Leisha Hailey

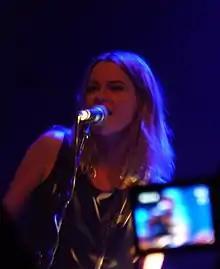
Hailey performing at Shepherd's Bush Empire in London, April 2012

Hailey's television debut was in 1996 when she played a struggling musician on an episode of "Boy Meets World". Her first major film role was in the 1997 movie "All Over Me".